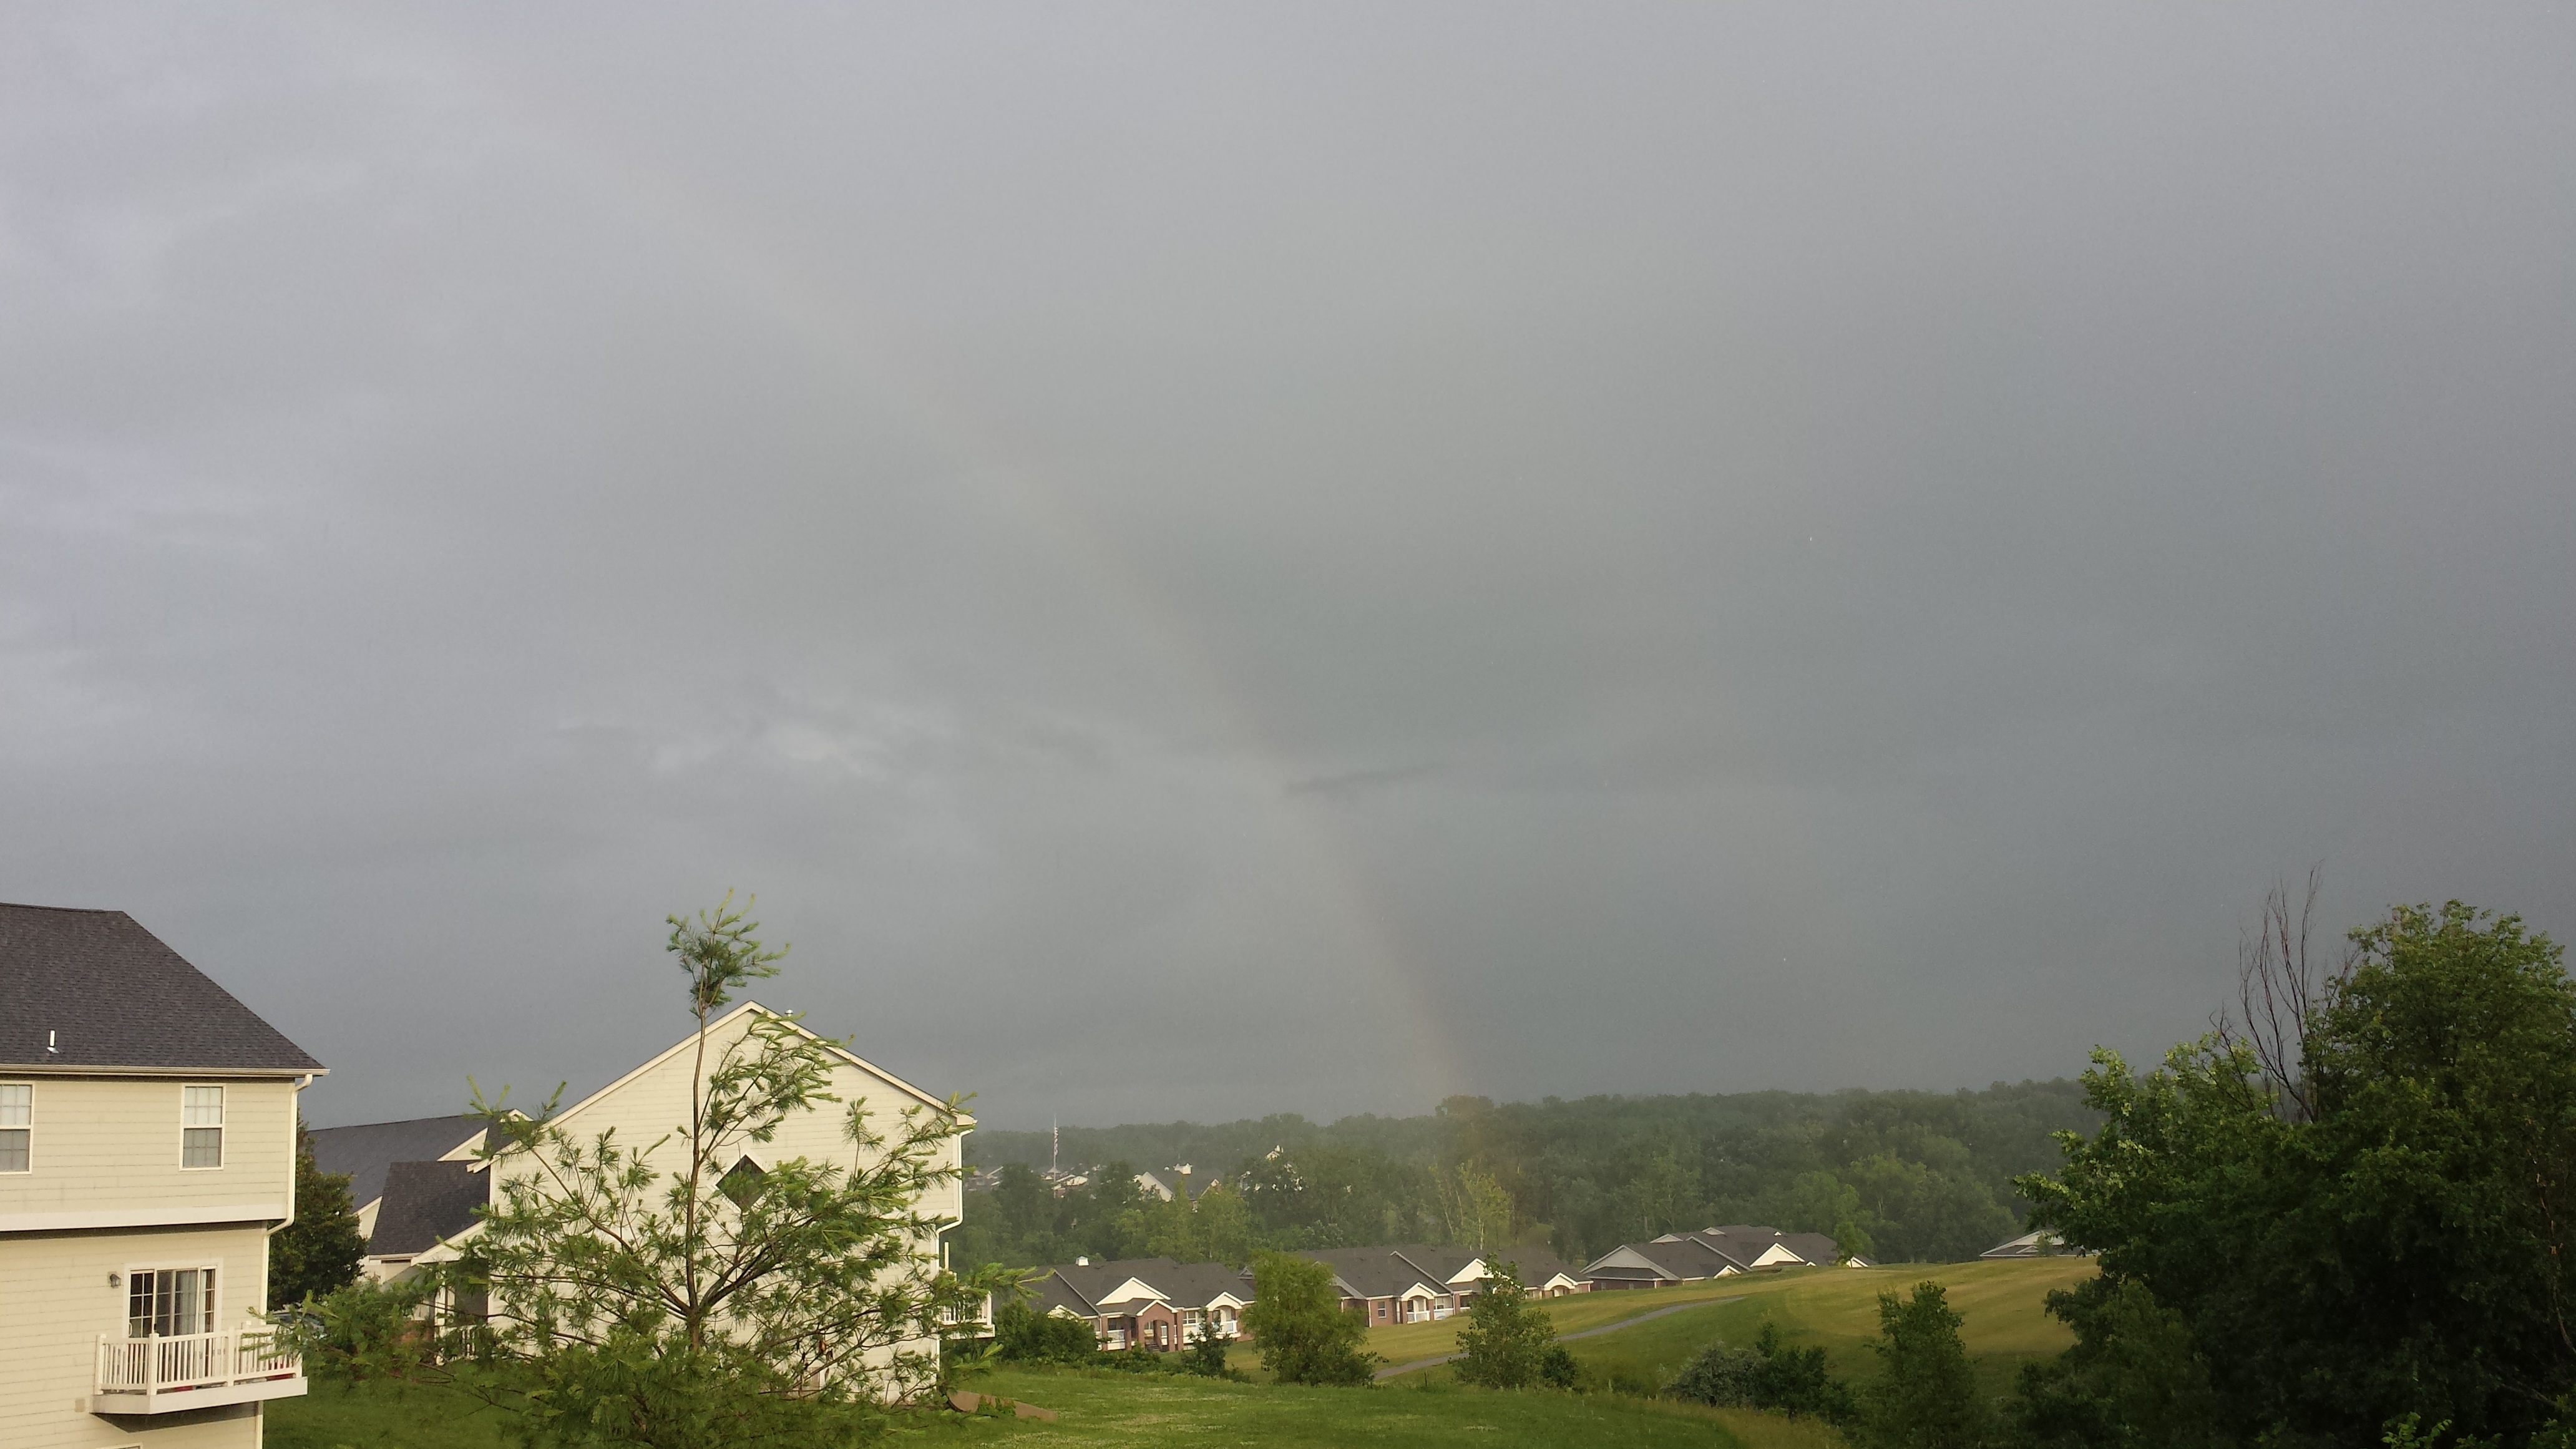
cloud, rain, wind, weather, storm, rainbows, after the rain, atmospheric phenomenon